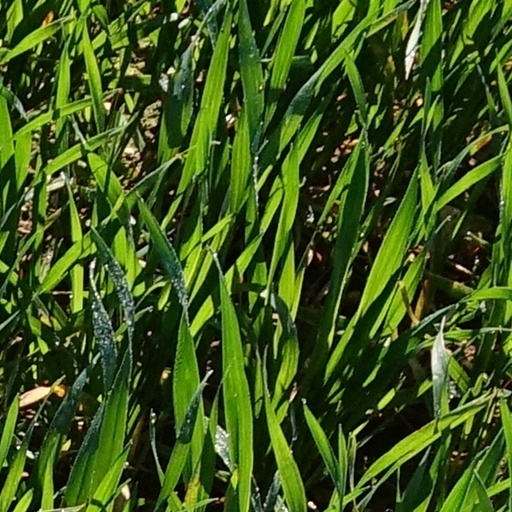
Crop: wheat